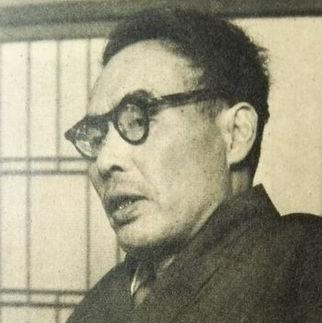
Age: 54